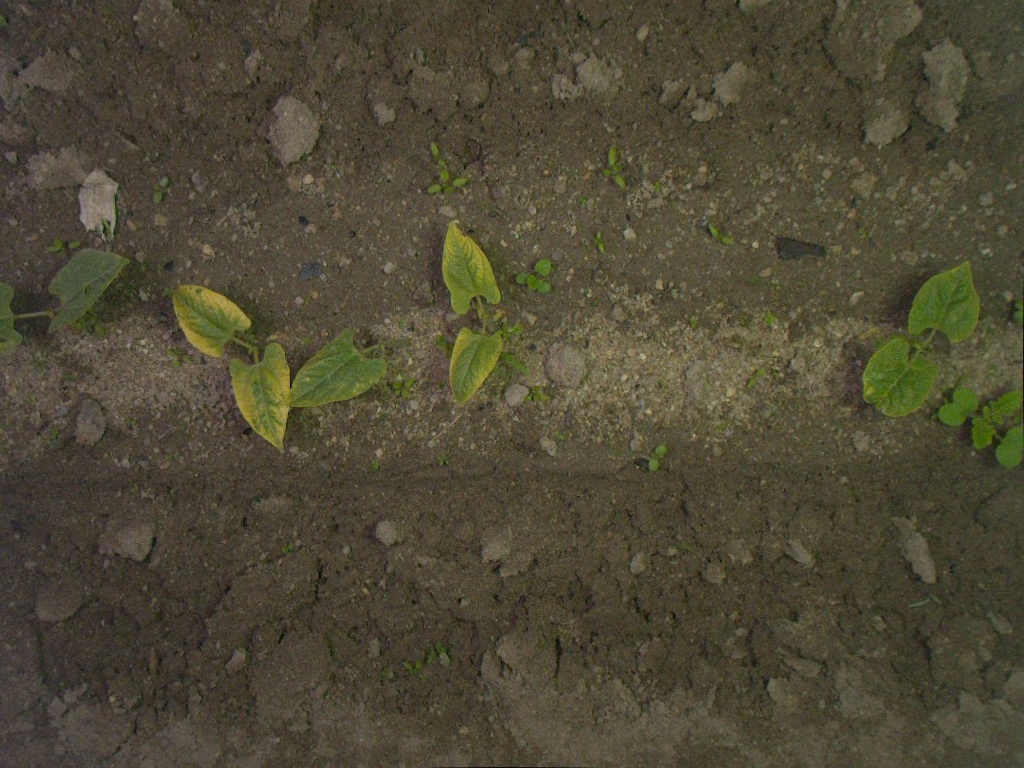
Crop: bean
Objects: stem_bean, stem_bean, stem_bean, stem_bean, stem_bean, bean, bean, bean, bean, bean